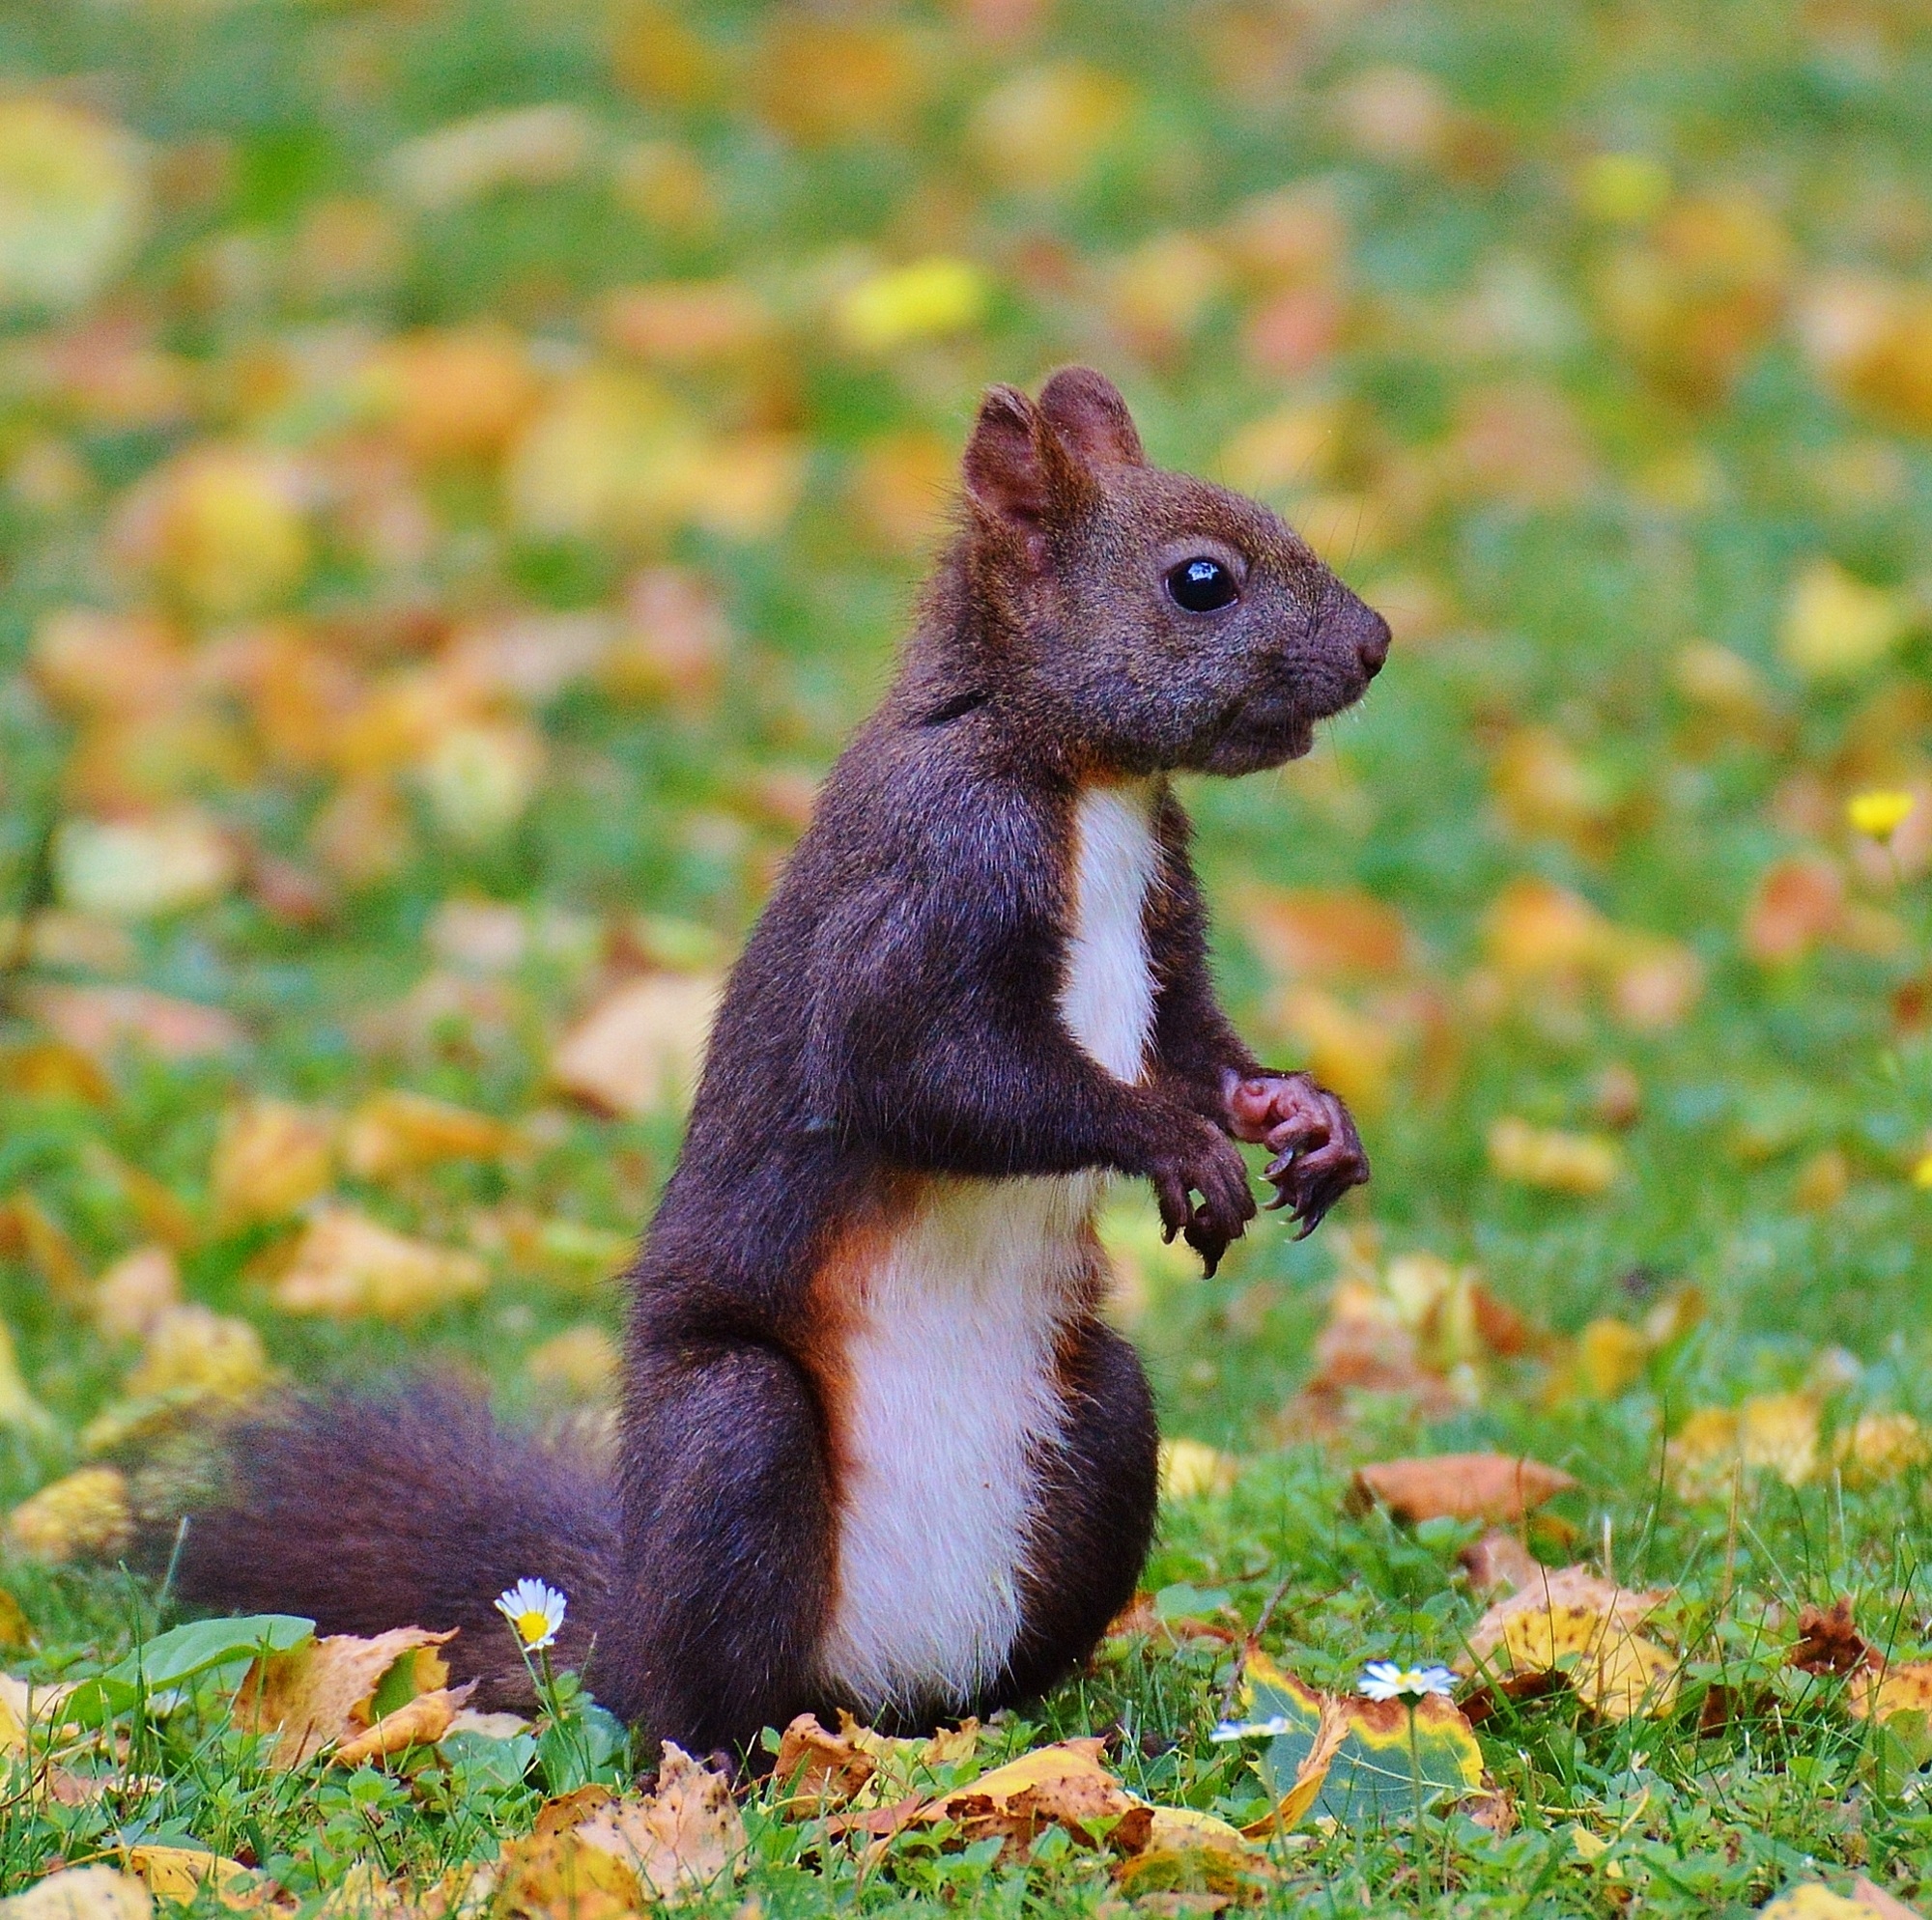
nature, cute, wildlife, brown, mammal, squirrel, garden, eat, rodent, fauna, climb, vertebrate, nager, fox squirrel